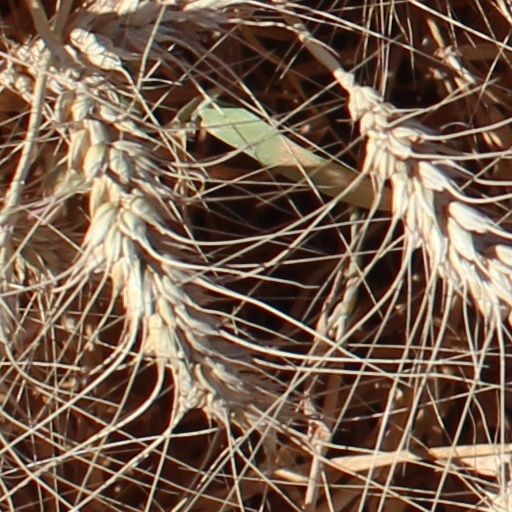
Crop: wheat